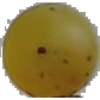
Label: Grape White 3